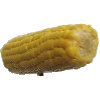
Label: Corn 1